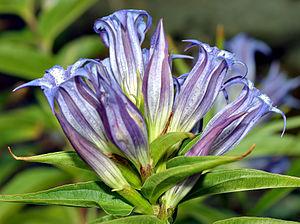
La gentiane asclépiade ou gentiane à feuilles d'asclépiade est une plante herbacée vivace de la famille des Gentianacées.